At the Gates of Moscow 1941

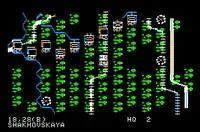
Strategic map on the top, close-in map on the bottom

The game simulates variable weather and ground conditions in order to simulate the "rasputitsa", literally translated as "the season of bad roads", where secondary roads on the game map will disappear and be replaced by "a sea of mud". This means that the German side must allocate 6 divisions to "mud duties" in order to clear the roads. As the weather worsens, movement also becomes more costly and combat becomes less effective, however this affects the Germans to a greater degree due to the Soviet's obvious advantages of preparedness for the winter. As the game progresses into winter, the Soviet side gains the initiative. In terms of terrain, there are ten different kinds of terrain.